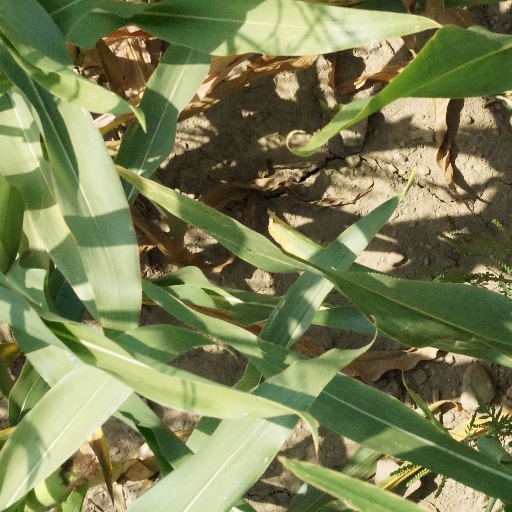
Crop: maize; corn